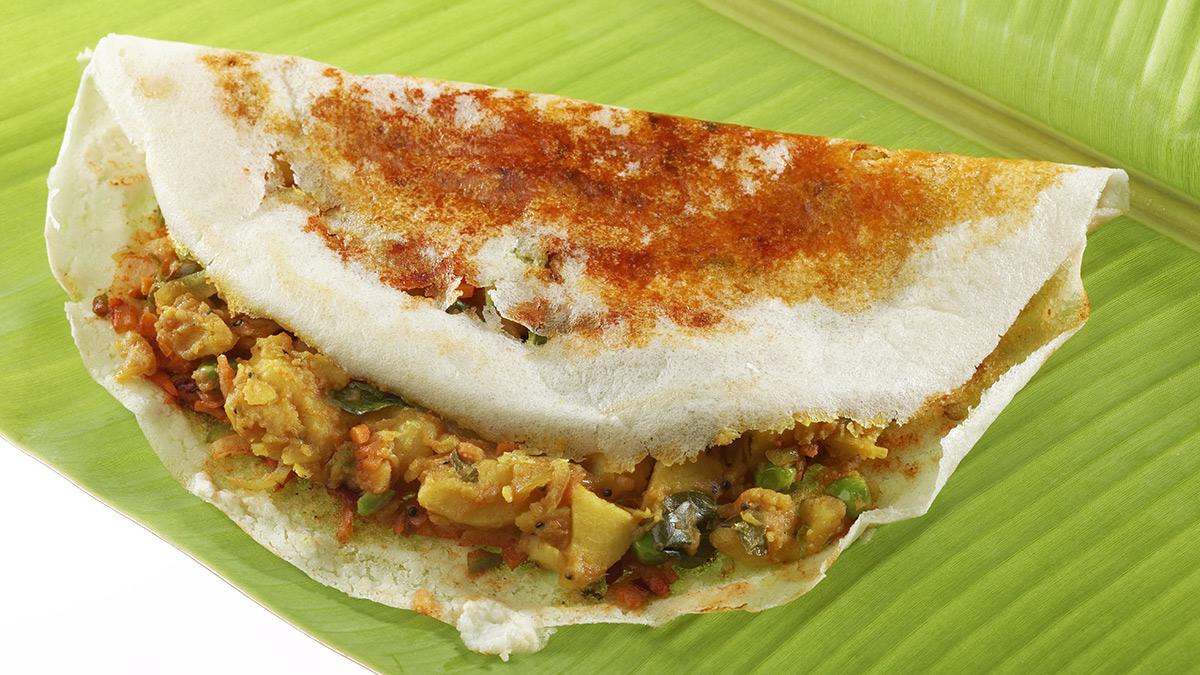
Dish: masala_dosa